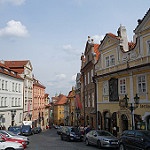
Scene: Outdoor